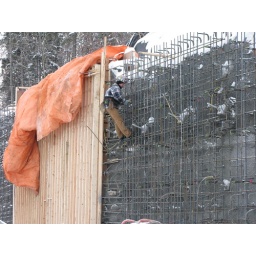
building walls in Edmonton